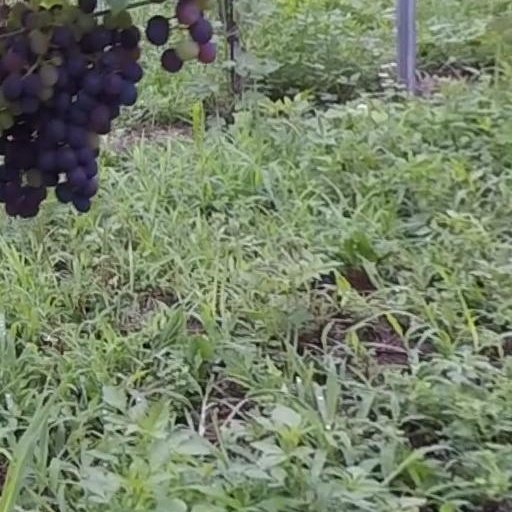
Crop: grape